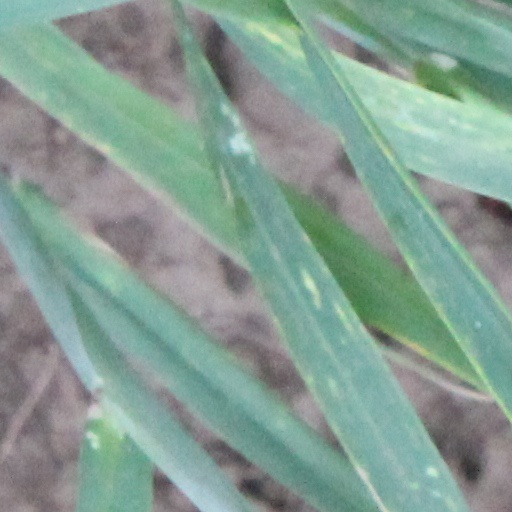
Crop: wheat